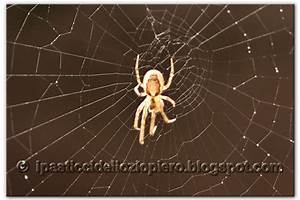
Label: spider